Pope Benedict XVI

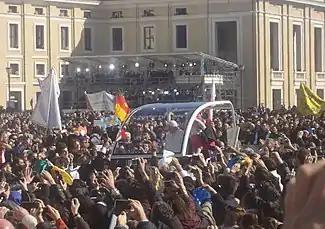
Benedict in a popemobile at his final Wednesday General Audience in St. Peter's Square, 27 February 2013

In his homily, Benedict forgave Susanna Maiolo and urged the world to "wake up" from selfishness and petty affairs, and find time for God and spiritual matters.